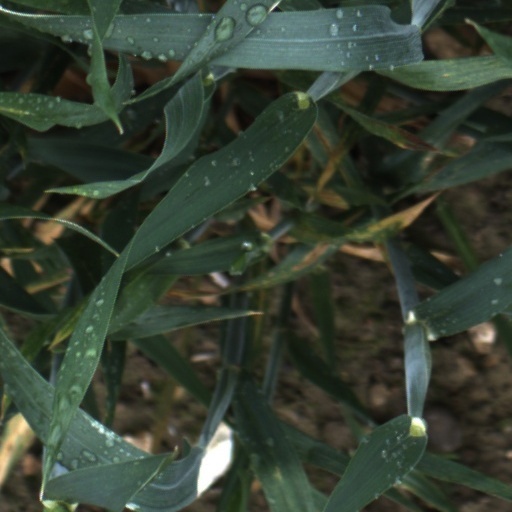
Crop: wheat